Tren del Valle

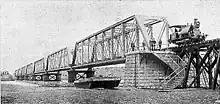
Bridge over the Neuquén River, 1902

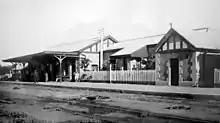
The Neuquén station in 1913

The railway was originally built and operated by British-owned Buenos Aires Great Southern Railway, that reached the city of Zapala in 1908, expanding its network to by then. After the railways were nationalised in 1948, the BAGSR became part of General Roca Railway, one of the six divisions of recently created state-owned Ferrocarriles Argentinos.